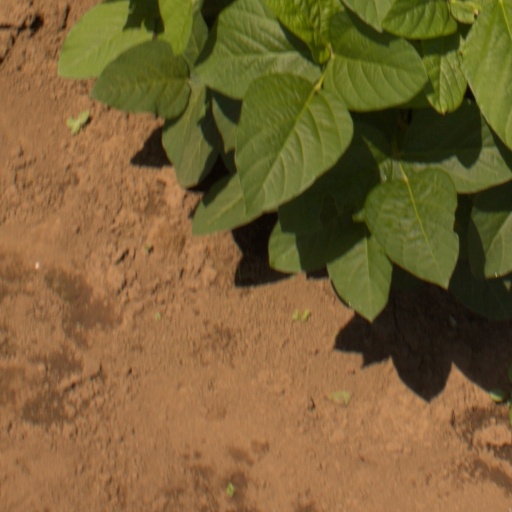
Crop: soybean